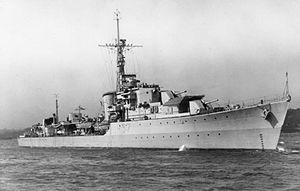
La classe W et Z est une série de 16 destroyers construite pour la Royal Navy pendant la Seconde Guerre mondiale.